List of diplomatic missions of Guinea

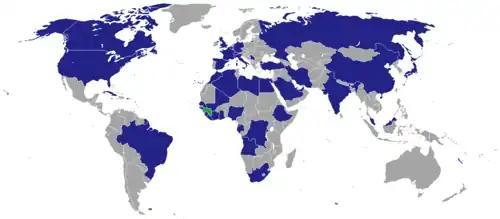
Countries with Guinean diplomatic missions

This is a list of diplomatic missions of Guinea, excluding honorary consulates. Guinea's relations with other countries, including with West African neighbors, have improved steadily since 1985. Guinea reestablished relations with France and Germany in 1975, and with neighboring Côte d'Ivoire and Senegal in 1978. Guinea has been active in efforts toward regional integration and cooperation, especially regarding the Organisation of African Unity and the Economic Organization of West African States (ECOWAS). Guinea takes its role in a variety of international organizations seriously and participates in their deliberations and decisions.